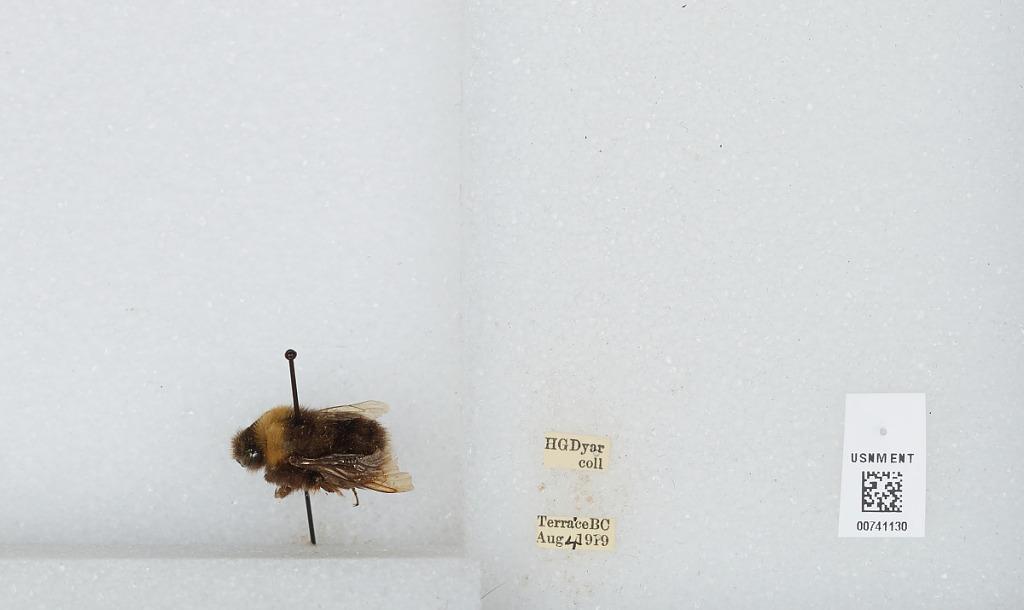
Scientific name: Bombus (Bombus) occidentalis Greene
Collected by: H. Dyar
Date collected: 1919-8-4
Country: Canada
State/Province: British Columbia
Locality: Terrace
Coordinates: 54.5177, -128.608